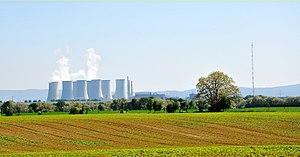
Jaslovské Bohunice est un village de Slovaquie situé dans la région de Trnava.